Jazz bass

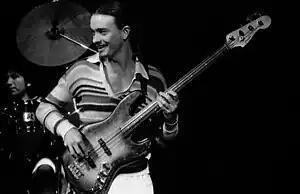
Jaco Pastorius, performing with Weather Report in Convocation Hall, Toronto, Canada November 27, 1977

The electric bass was introduced to jazz in the early 1950s when Roy Johnson, and later Monk Montgomery, first used the instrument in Lionel Hampton's big band. When the electric bass is used in jazz, it has both an accompaniment and a soloing role. When the bass is used to accompany, it may be used to perform walking basslines for traditional tunes and "jazz standards", in smooth quarter note lines that imitate the sound of the double bass.